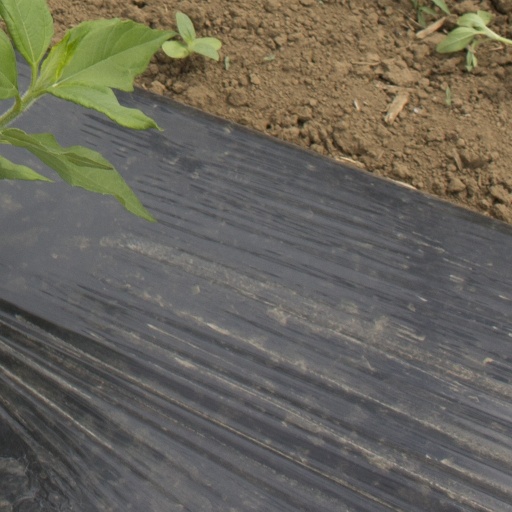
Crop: Jerusalem artichoke